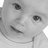
Emotion: neutral